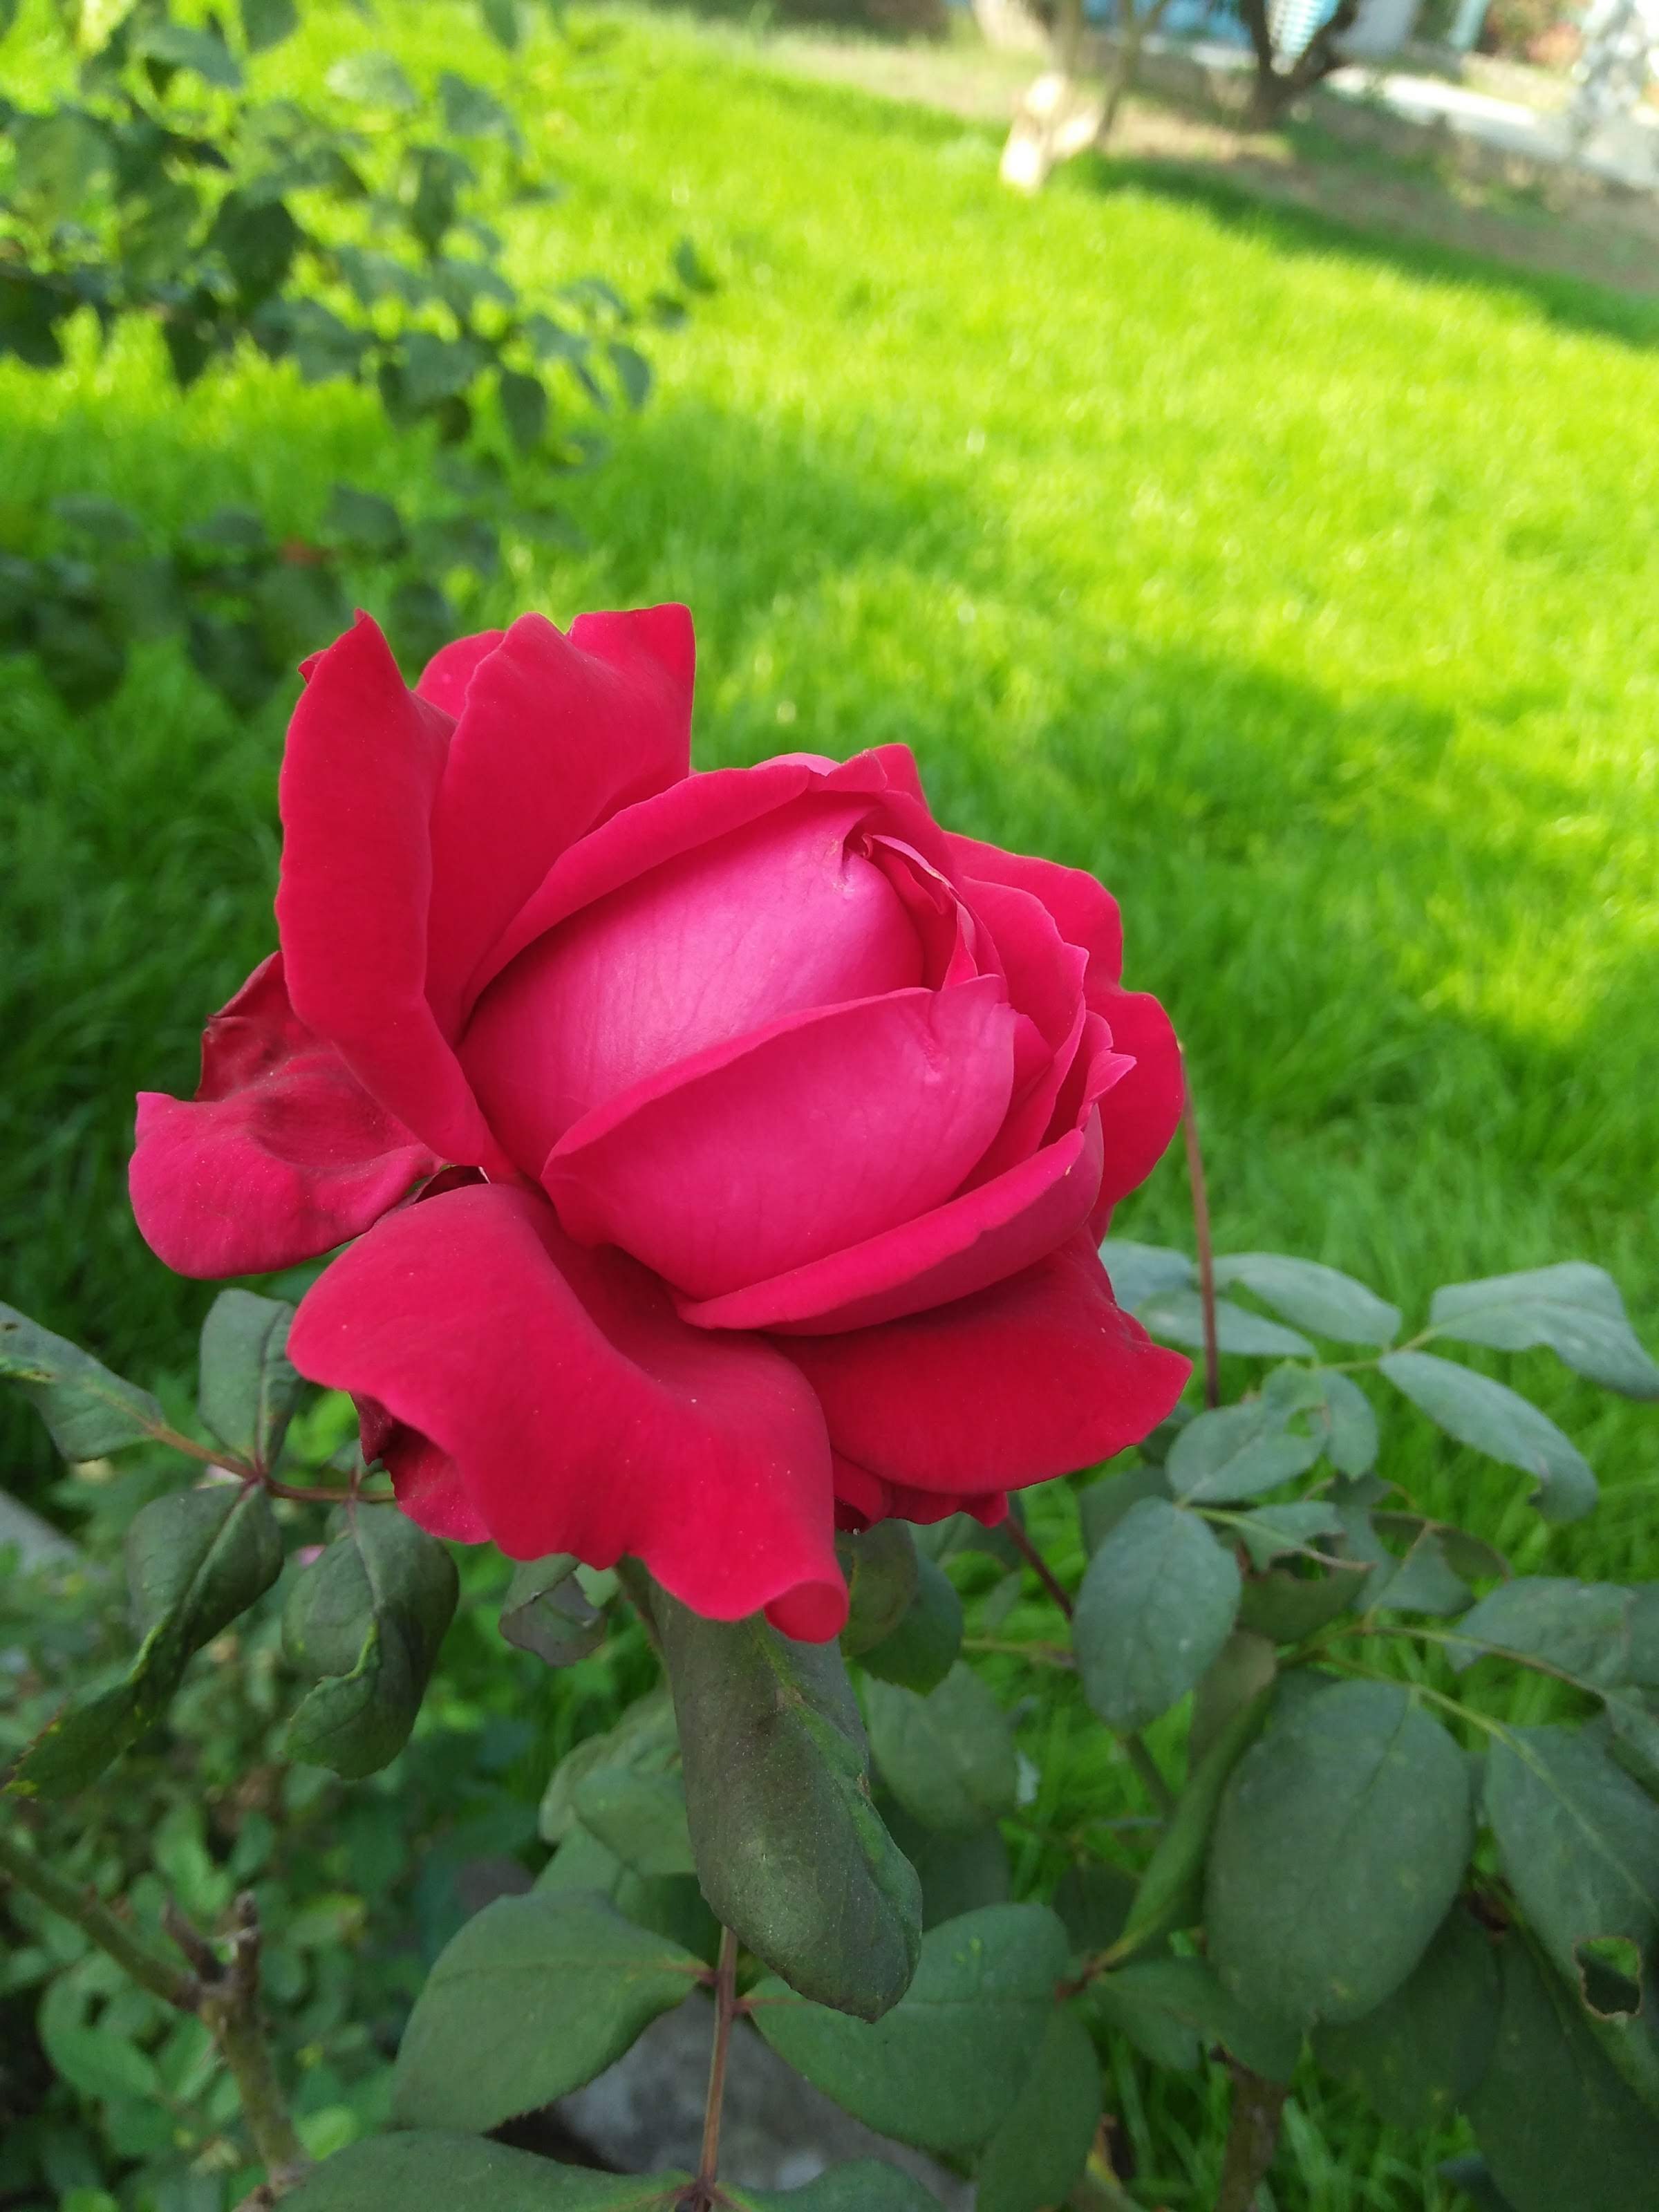
flower, pink, rose, beautiful, petal, garden roses, red, floribunda, rose family, plant, flowering plant, botany, Hybrid tea rose, grass, rose order, annual plant, china rose, herbaceous plant, plant stem, perennial plant